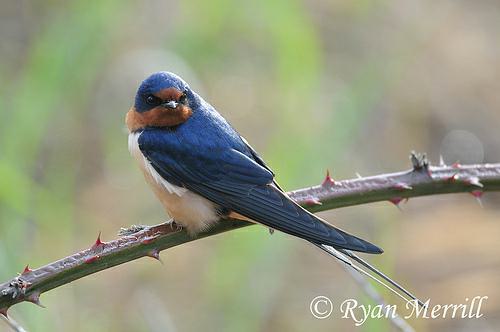
A photo of a barn swallow